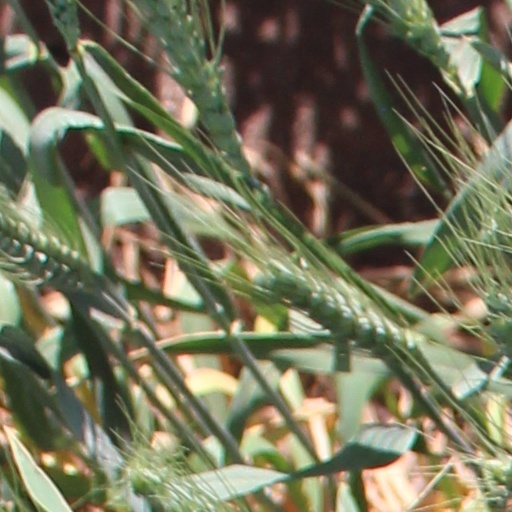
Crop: wheat